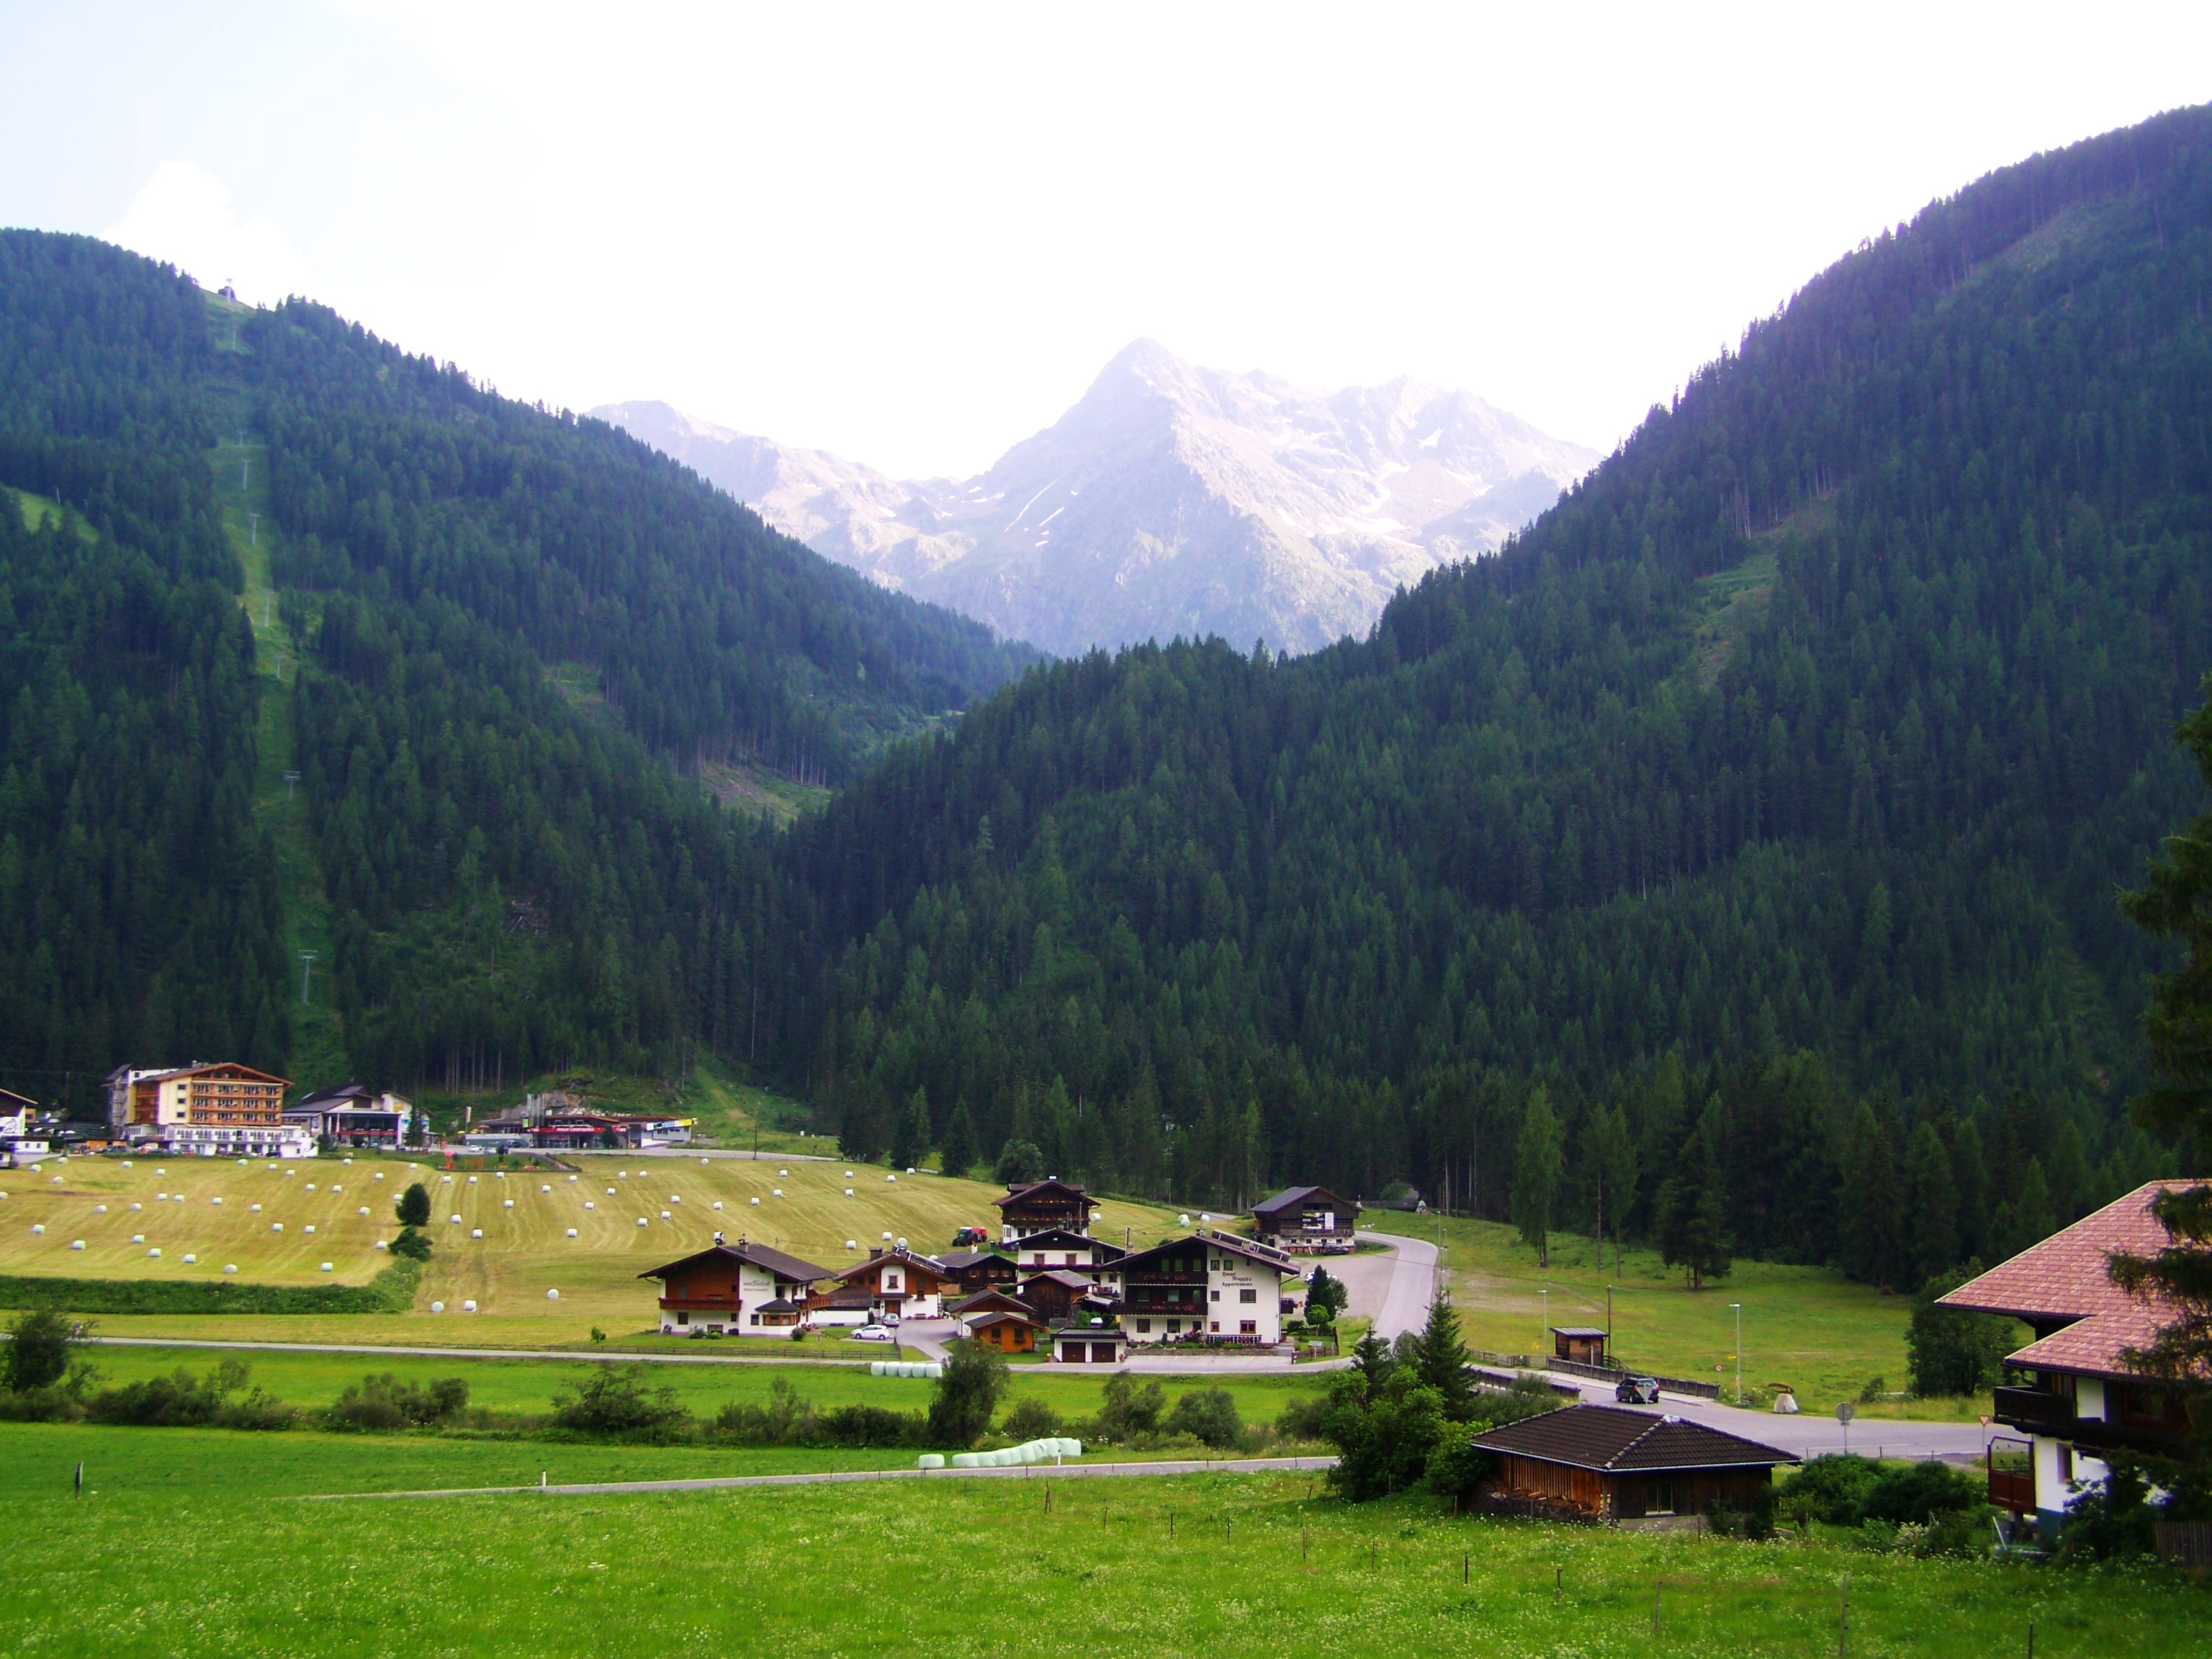
landscape, mountain, meadow, hill, lake, valley, mountain range, village, fjord, highland, alps, plateau, rural area, landform, mountain pass, alpine village, alpine scenery, geographical feature, mountainous landforms